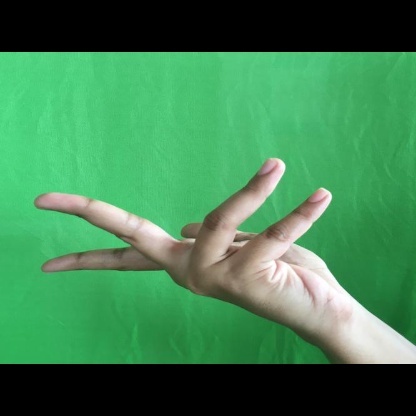
Mudra: Alapadmam